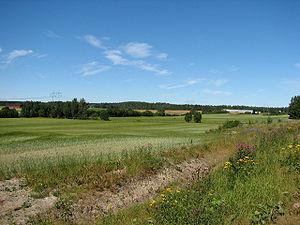
Viinikkala est un quartier de Vantaa, une des principales villes de l'agglomération d'Helsinki en Finlande.
Vantaa est l'une des villes constituant l'agglomération d'Helsinki en Finlande, formant avec Espoo et Kauniainen, le Grand Helsinki. La commune borde la capitale finlandaise au nord.